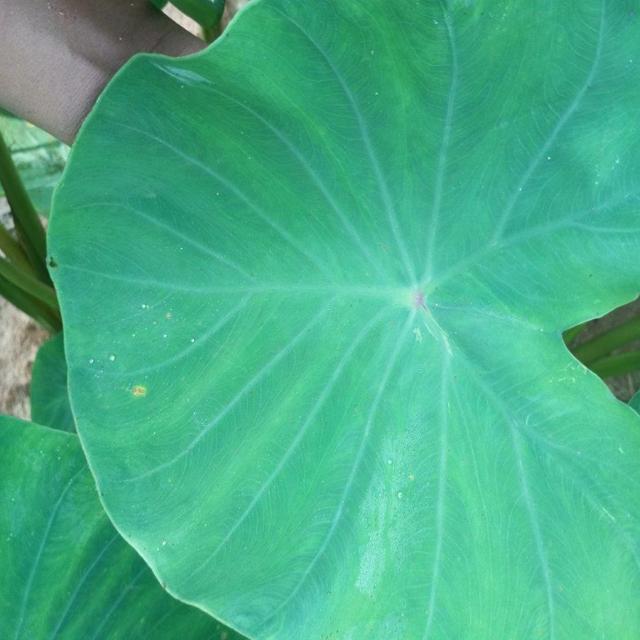
Label: Healthy